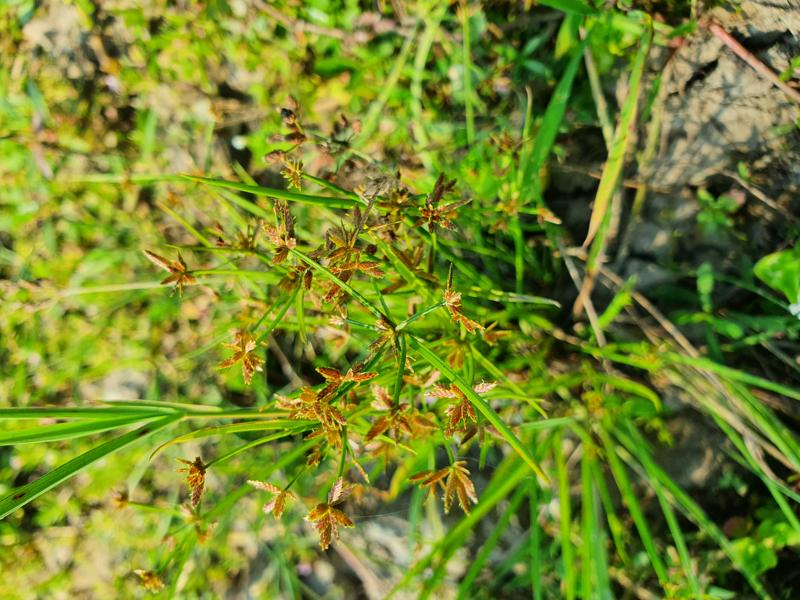
Weed species: Cyperus ochraceus